Best Sellers (film)

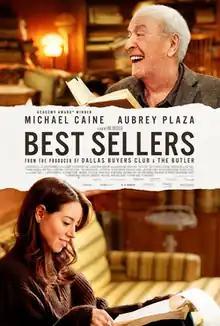
Theatrical release poster

Best Sellers is a 2021 comedy-drama film directed by Lina Roessler and written by Anthony Grieco. It stars Michael Caine, Aubrey Plaza, Scott Speedman, Ellen Wong, Veronica Ferres, and Cary Elwes.